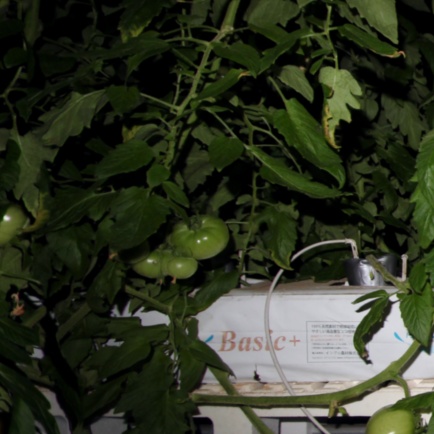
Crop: tomato